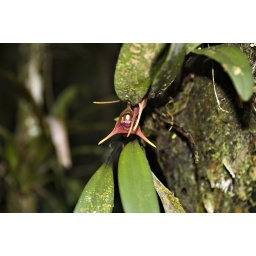
Found in the cloud forest in Mindo